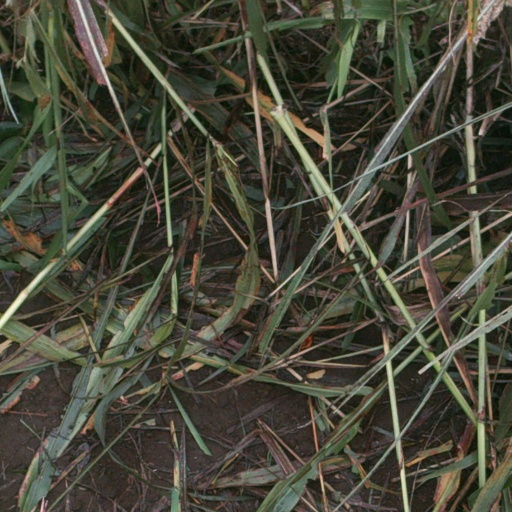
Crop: sorghum